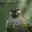
Label: bird